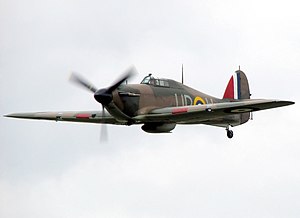
Hawker Hurricane
Hawker Hurricane Mk1
Hurricane er et britisk 1-motors jagerfly, bygget af Hawker flyfabrikken.